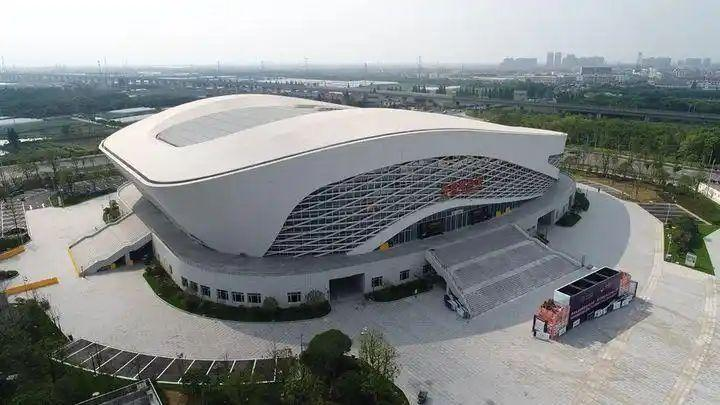
地标名称：上虞华通体育馆
所在城市：绍兴市·上虞区